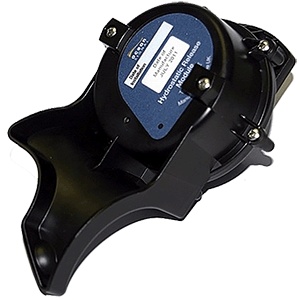
Ocean Signal HR1E Replacement Hydrostatic Release [701S-00608]
Replacement Hydrostatic Replacement Hydrostatic Release mechanism for Ocean Signal Category I EPIRB's. Must be replaced every two (2) years from date of installation. Compatible With: Ocean Signal Category 1 EPIRB's *Sold as an Individual WARNING: This product can expose you to chemicals including di(2-ethylhexyl)phthalate (dehp) which is known to the State of California to cause cancer, birth defects or other reproductive harm. For more information go to P65Warnings.ca.gov . Specifications: Type: Mounting Brackets Box Dimensions: 3"H x 9"W x 9"L WT: 0.4 lbs UPC: 5060266110108
Brand: Ocean Signal
Category: Vehicles & Parts > Vehicle Parts & Accessories > Vehicle Safety & Security > Watercraft Safety Equipment > Lifebuoys